Roman Catholic Diocese of Wiener Neustadt

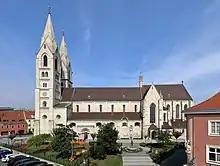
The cathedral

Upon the request of the Emperor Frederick III, the diocese was created by Pope Paul II on 14 January 1469, and was immediately subject to the Holy See. At first it was coterminous with the town of Wiener Neustadt.